Sumukhi Suresh

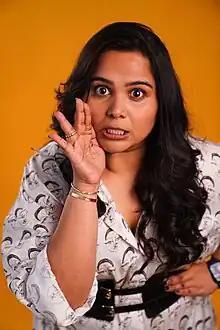

Sumukhi Suresh is an Indian actor, stand-up comedian, writer and director. She is known for humorous sketches which she writes and performs in. In an online article, Hindustan Times referred to Sumukhi Suresh as "India's Tina Fey." She has been a part of stand-up comedy shows like Comicstaan, Go Straight Take Left, Comedy premier League. her solo special, Don't Tell Amma, and the web series, 'Pushpavalli'.